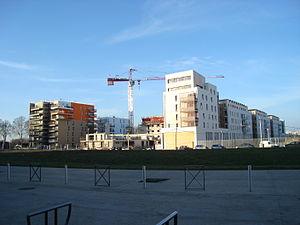
Vue de la résidence Maisons blanches (livrée en 2011, 200 logements), et la résidence Terrasses de la Gloriette en construction (livrée en 2011, 116 logements), dans le quartier des Deux-Lions, en février 2011
Le Canton de Tours-Ouest est un ancien canton français situé dans le département d'Indre-et-Loire et la région Centre.